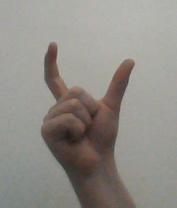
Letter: nun